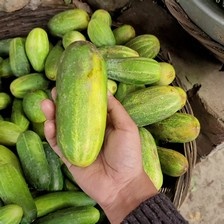
Label: cucumber